Jerry Maren

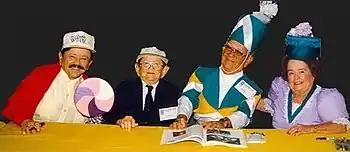
Maren (far left), Karl Slover, Clarence Swensen and Margaret Pellegrini in 1998

On November 21, 2007, Maren appeared with six other Munchkin actors at the unveiling of a Hollywood Star for the "Wizard of Oz" Munchkins on the Hollywood Walk of Fame. The other actors were Mickey Carroll, Ruth Duccini, Margaret Pellegrini, Meinhardt Raabe, Karl Slover, and Clarence Swensen.